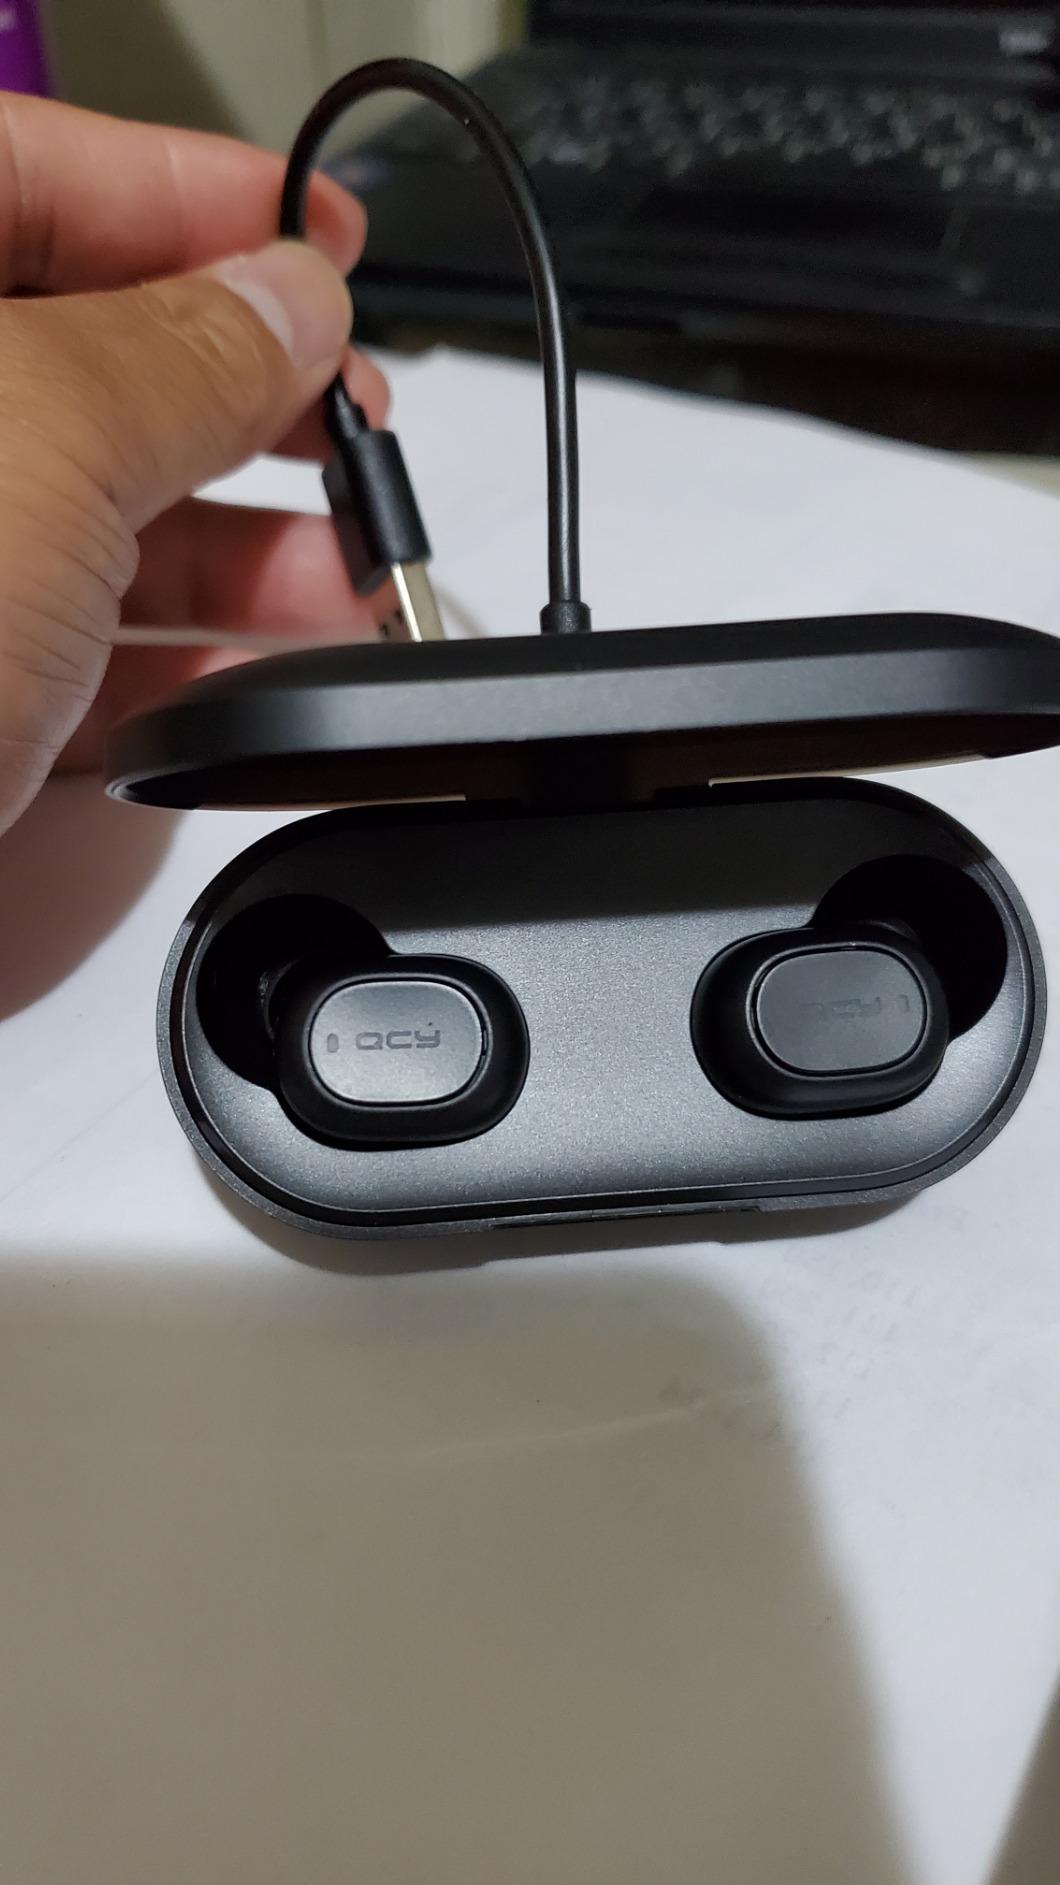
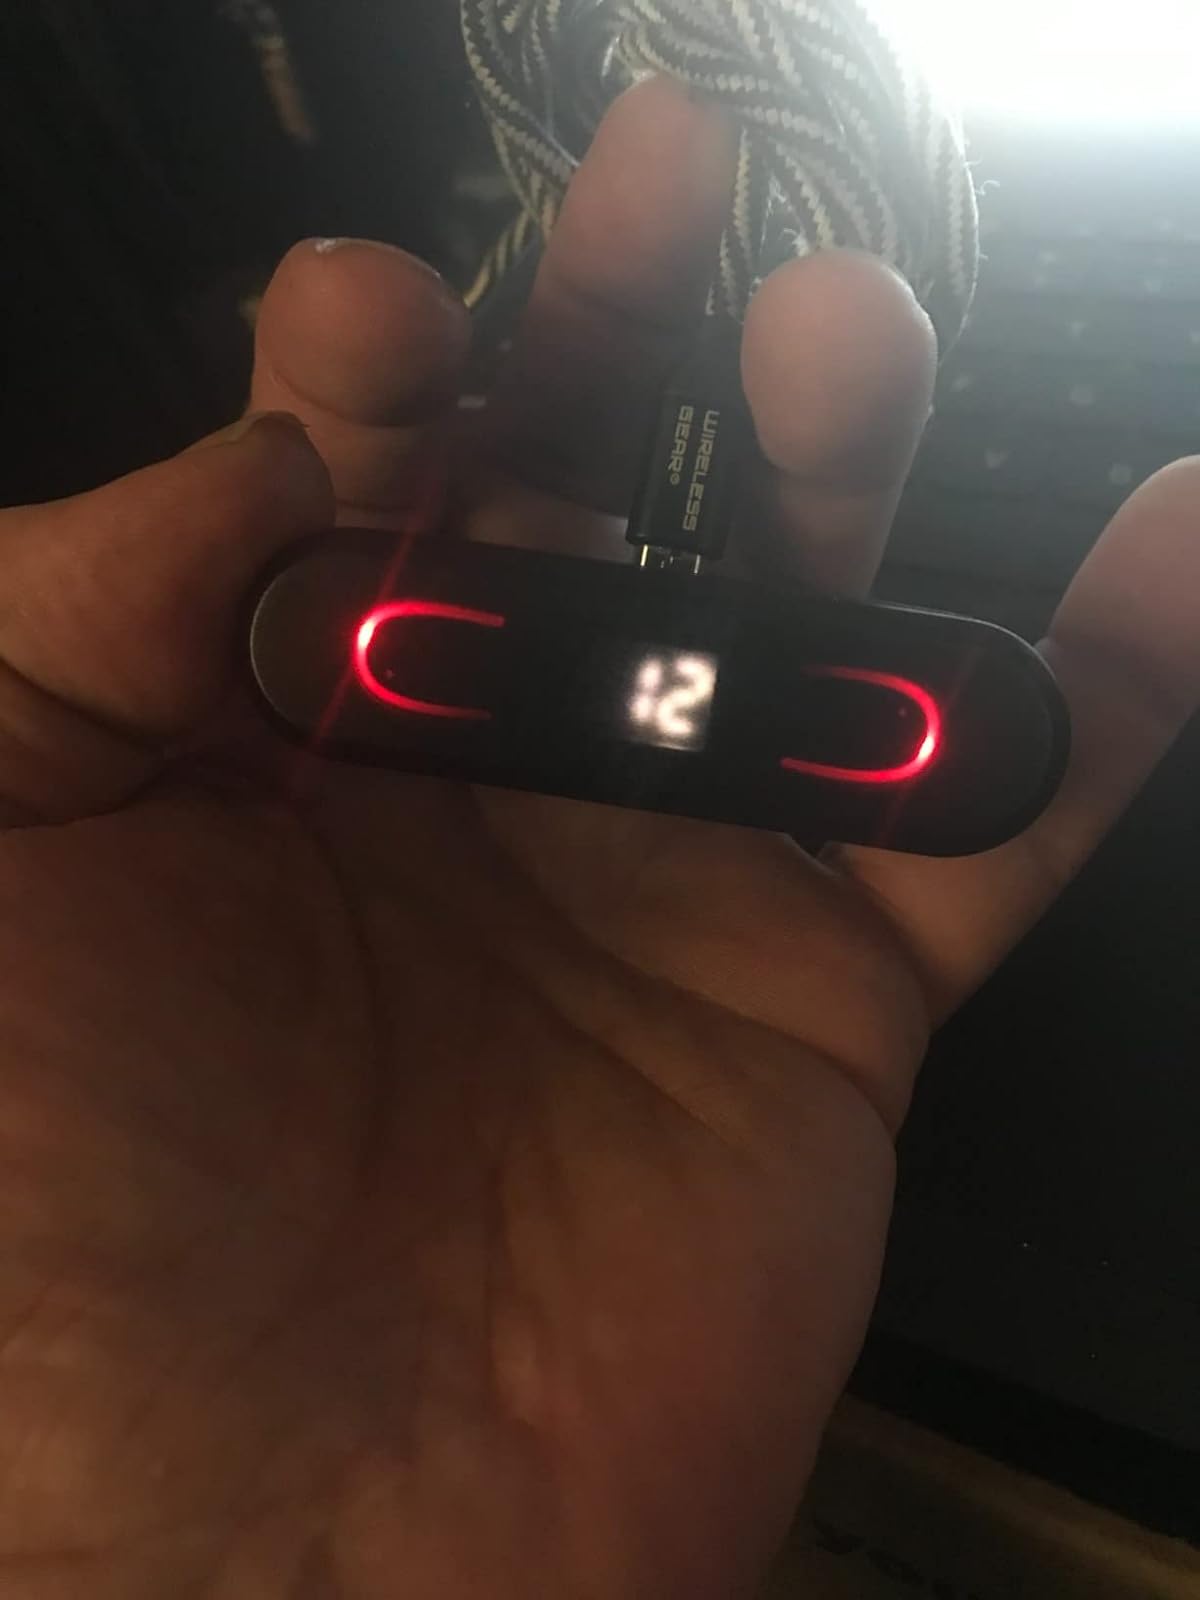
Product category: earbuds
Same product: no